Tsʼixa language

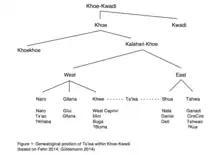

The ongoing loss of alveolar and palatal clicks in the Eastern Kalahari Khoe languages has resulted in doublets in Tsʼixa.